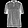
Label: Shirt